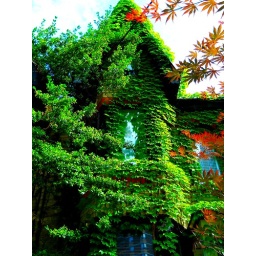
the house has disappeared in beautiful green ivy